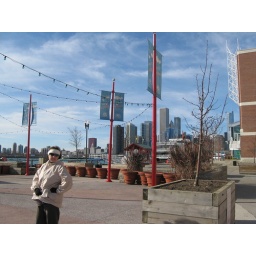
If you dress in layers, you'd hardly know it was mid-November in Chicago on the lake